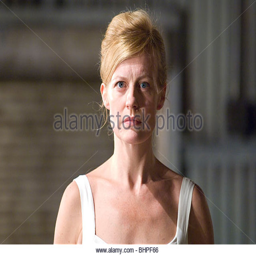
play by dramatist , from a version by person